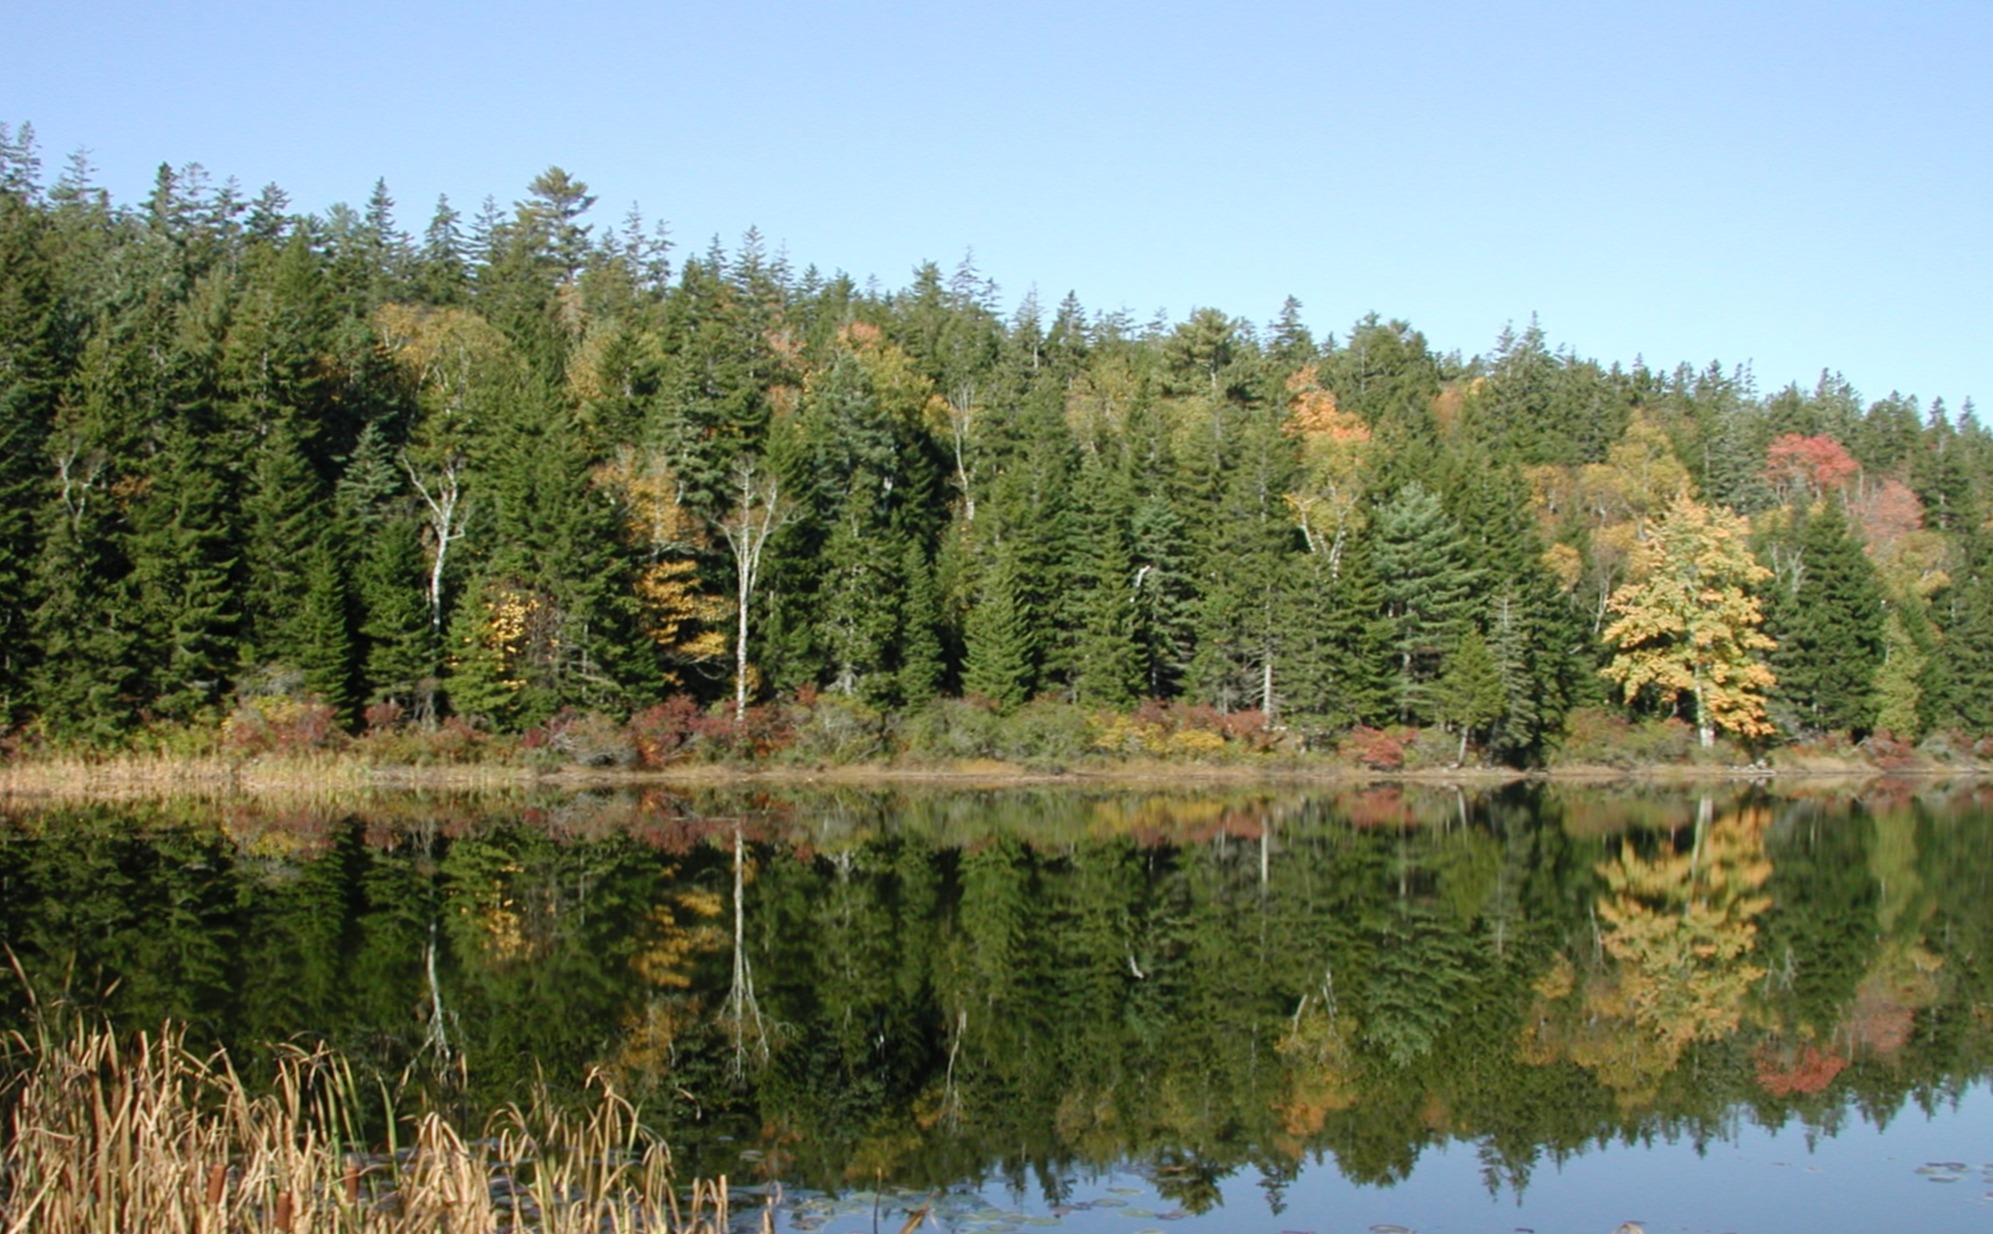
tree, water, nature, forest, marsh, wilderness, plant, meadow, fall, lake, pond, reflection, tranquil, peaceful, autumn, calm, trees, woods, wetland, bog, woodland, habitat, larch, ecosystem, pine trees, new england, biome, natural environment, woody plant, temperate broadleaf and mixed forest, temperate coniferous forest